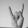
ASL letter: Y